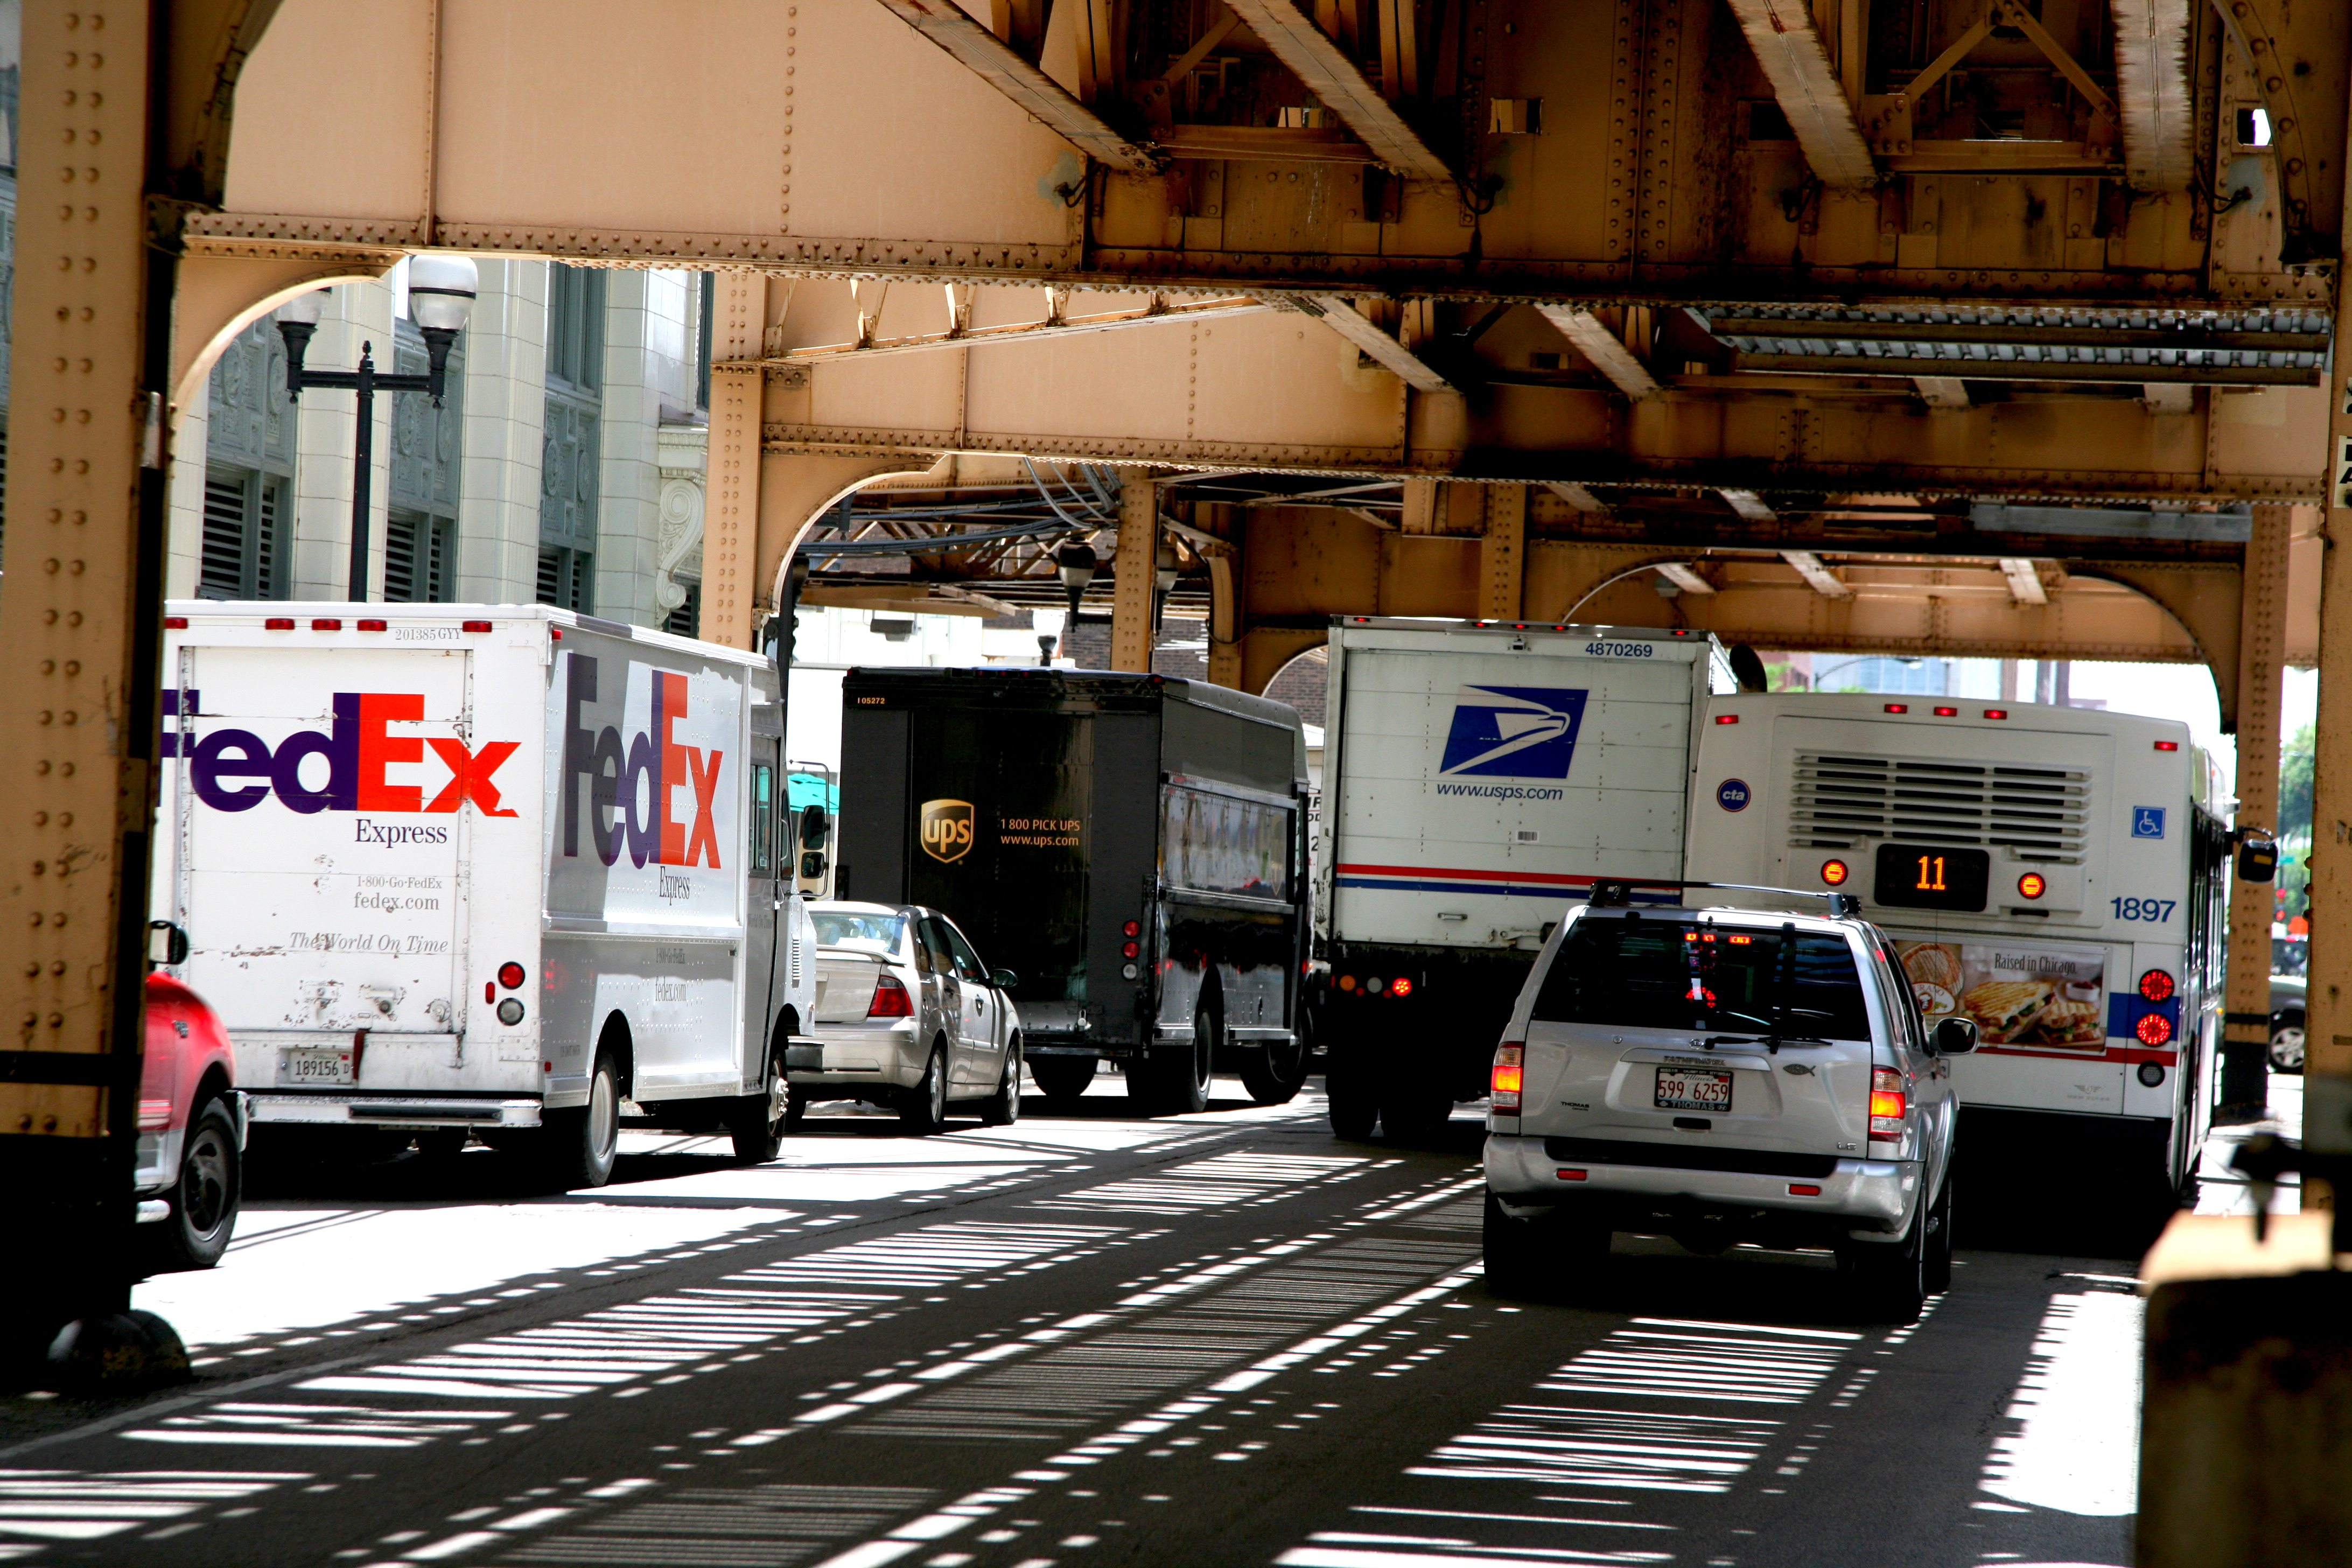
architecture, street, building, train, downtown, transport, vehicle, chicago, public transport, 5d, loop, ups, cta, usps, fedex, land vehicle